Northwoods Historic District

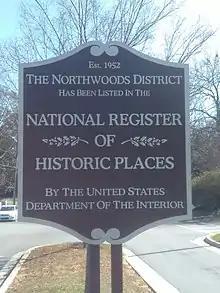
McClave Dr. Historic Sign

Tally, Mastin and Summer used contemporary and mid-century modern design features to ensure both the affordable pricing and the high quality that appealed to DeKalb County's burgeoning middle class. Mastin and Summer drew significant inspiration from contemporary designs in California, and they found ways to incorporate many contemporary design features into the district's modest homes. One notable and unique architectural feature in the district is the use of brick from the foundation up to the window sills of many homes with other materials from the window sills to the roofline. This feature was designed to balance buyers' desire for brick with the goal of affordability.